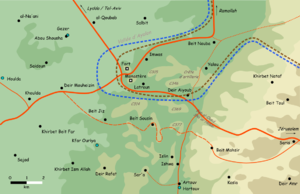
Zone de Latroun (19 juillet 1948).
Les batailles de Latroun sont cinq batailles qui ont opposé Israéliens et Transjordaniens sur les contreforts de Latroun entre les 25 mai et 18 juillet 1948 pendant la première guerre israélo-arabe.
Latrun est un contrefort de Cisjordanie annexé par Israël au lendemain de la guerre des Six Jours. Il fait partie des territoires palestiniens occupés.